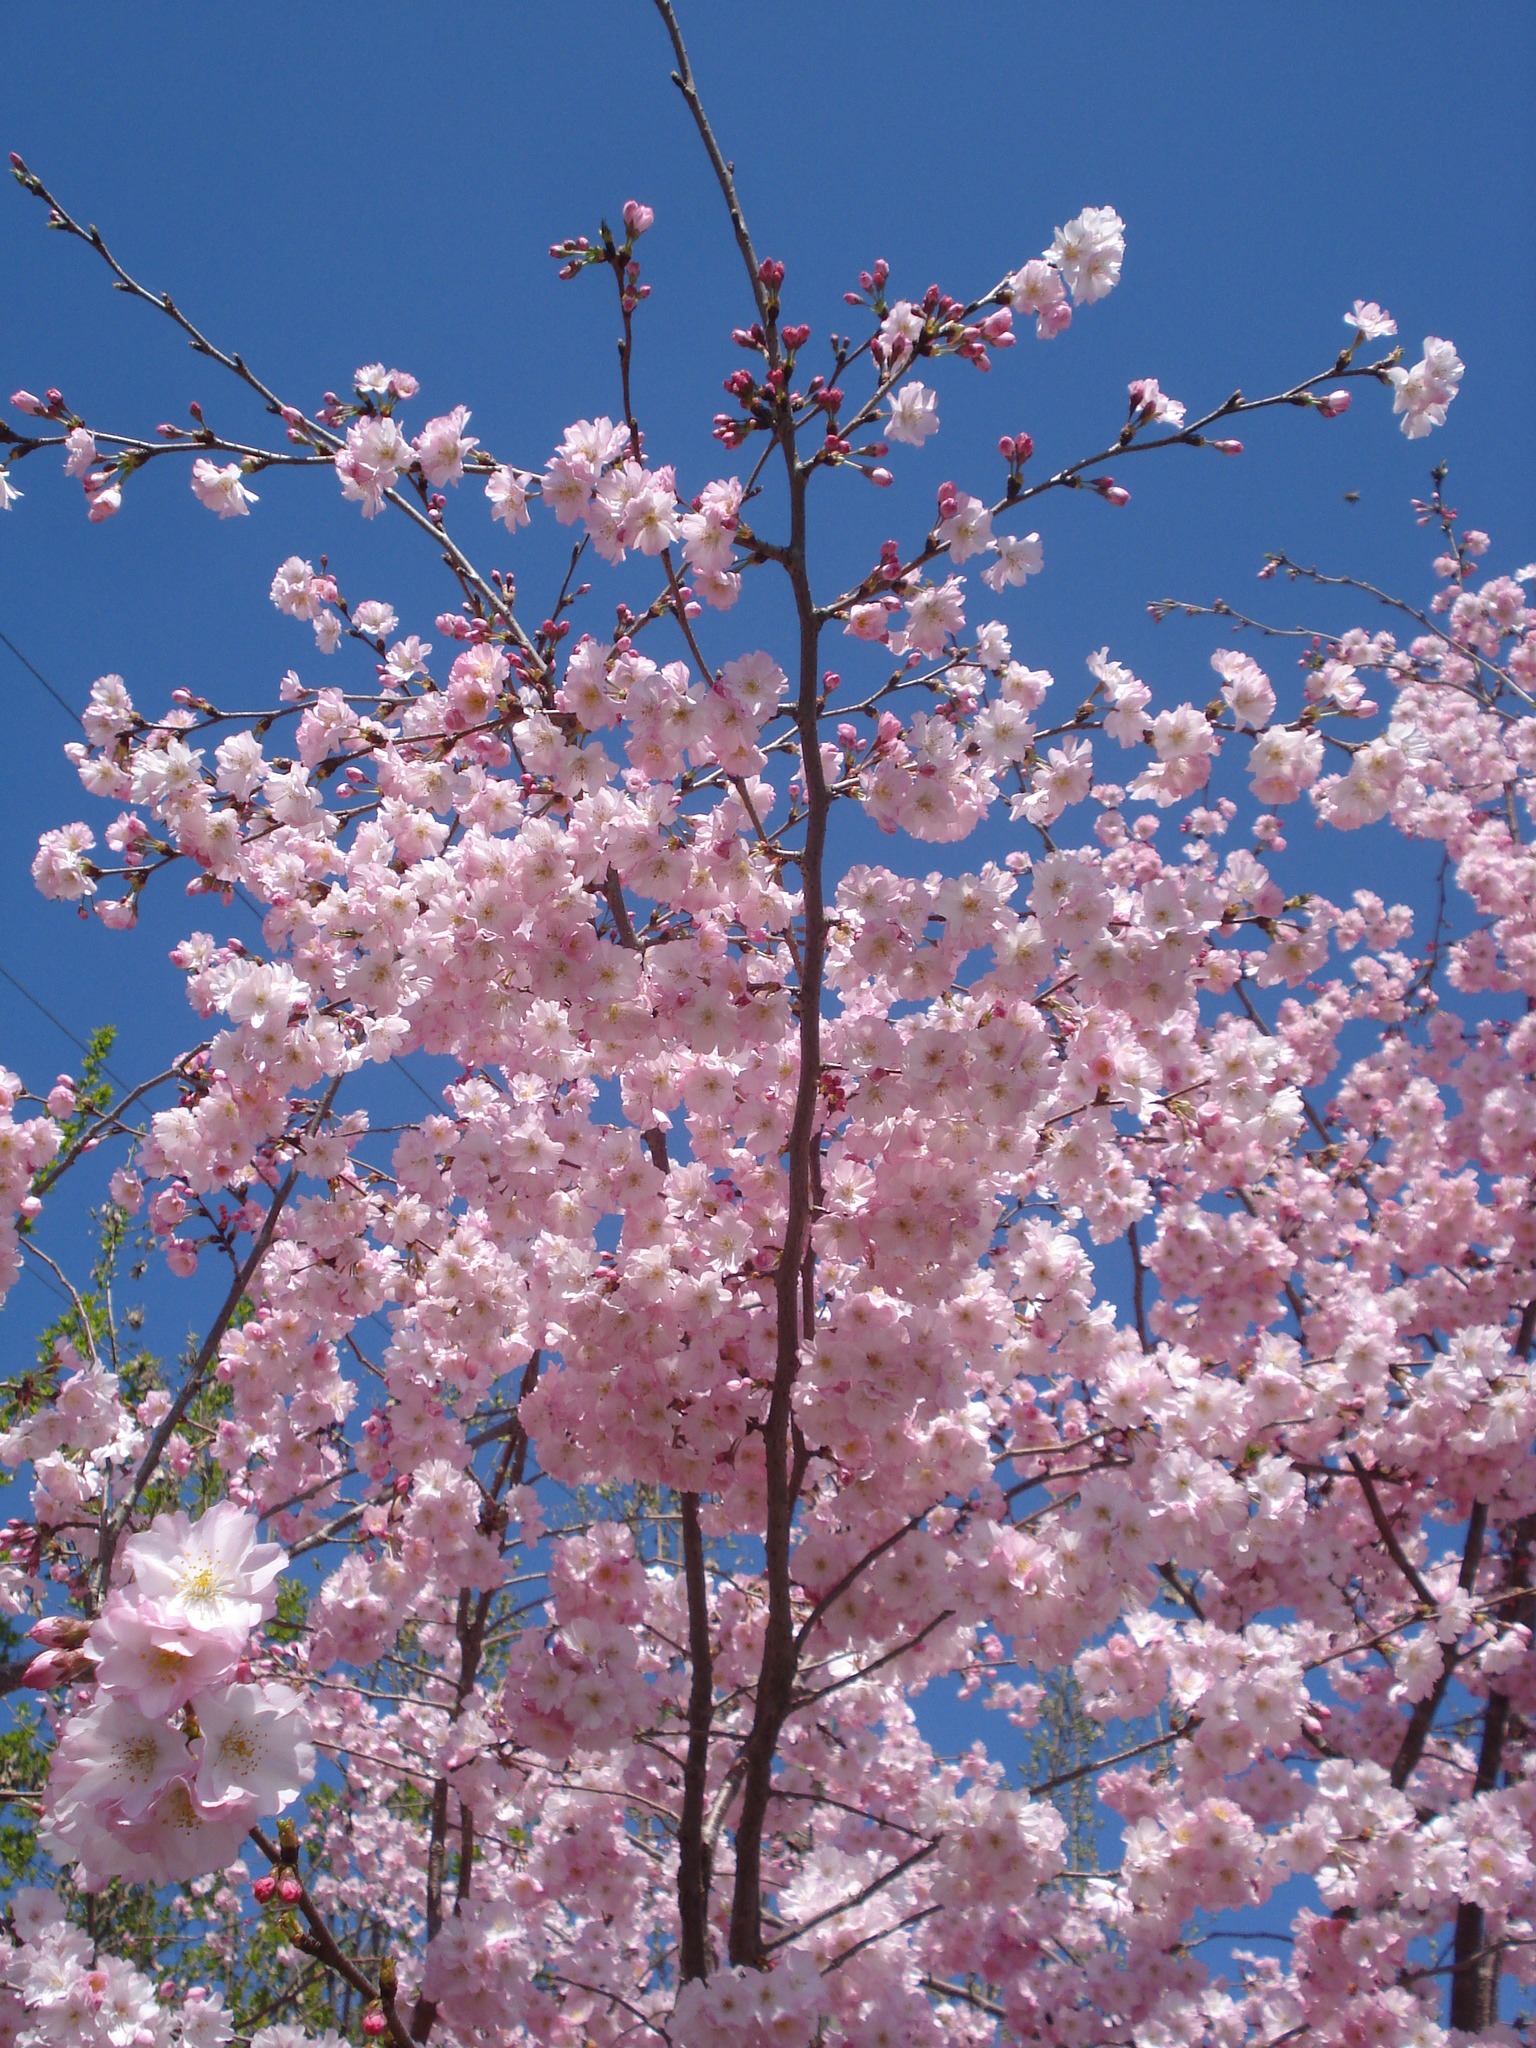
tree, branch, blossom, plant, sky, flower, spring, cherry blossom, flowering, cherry